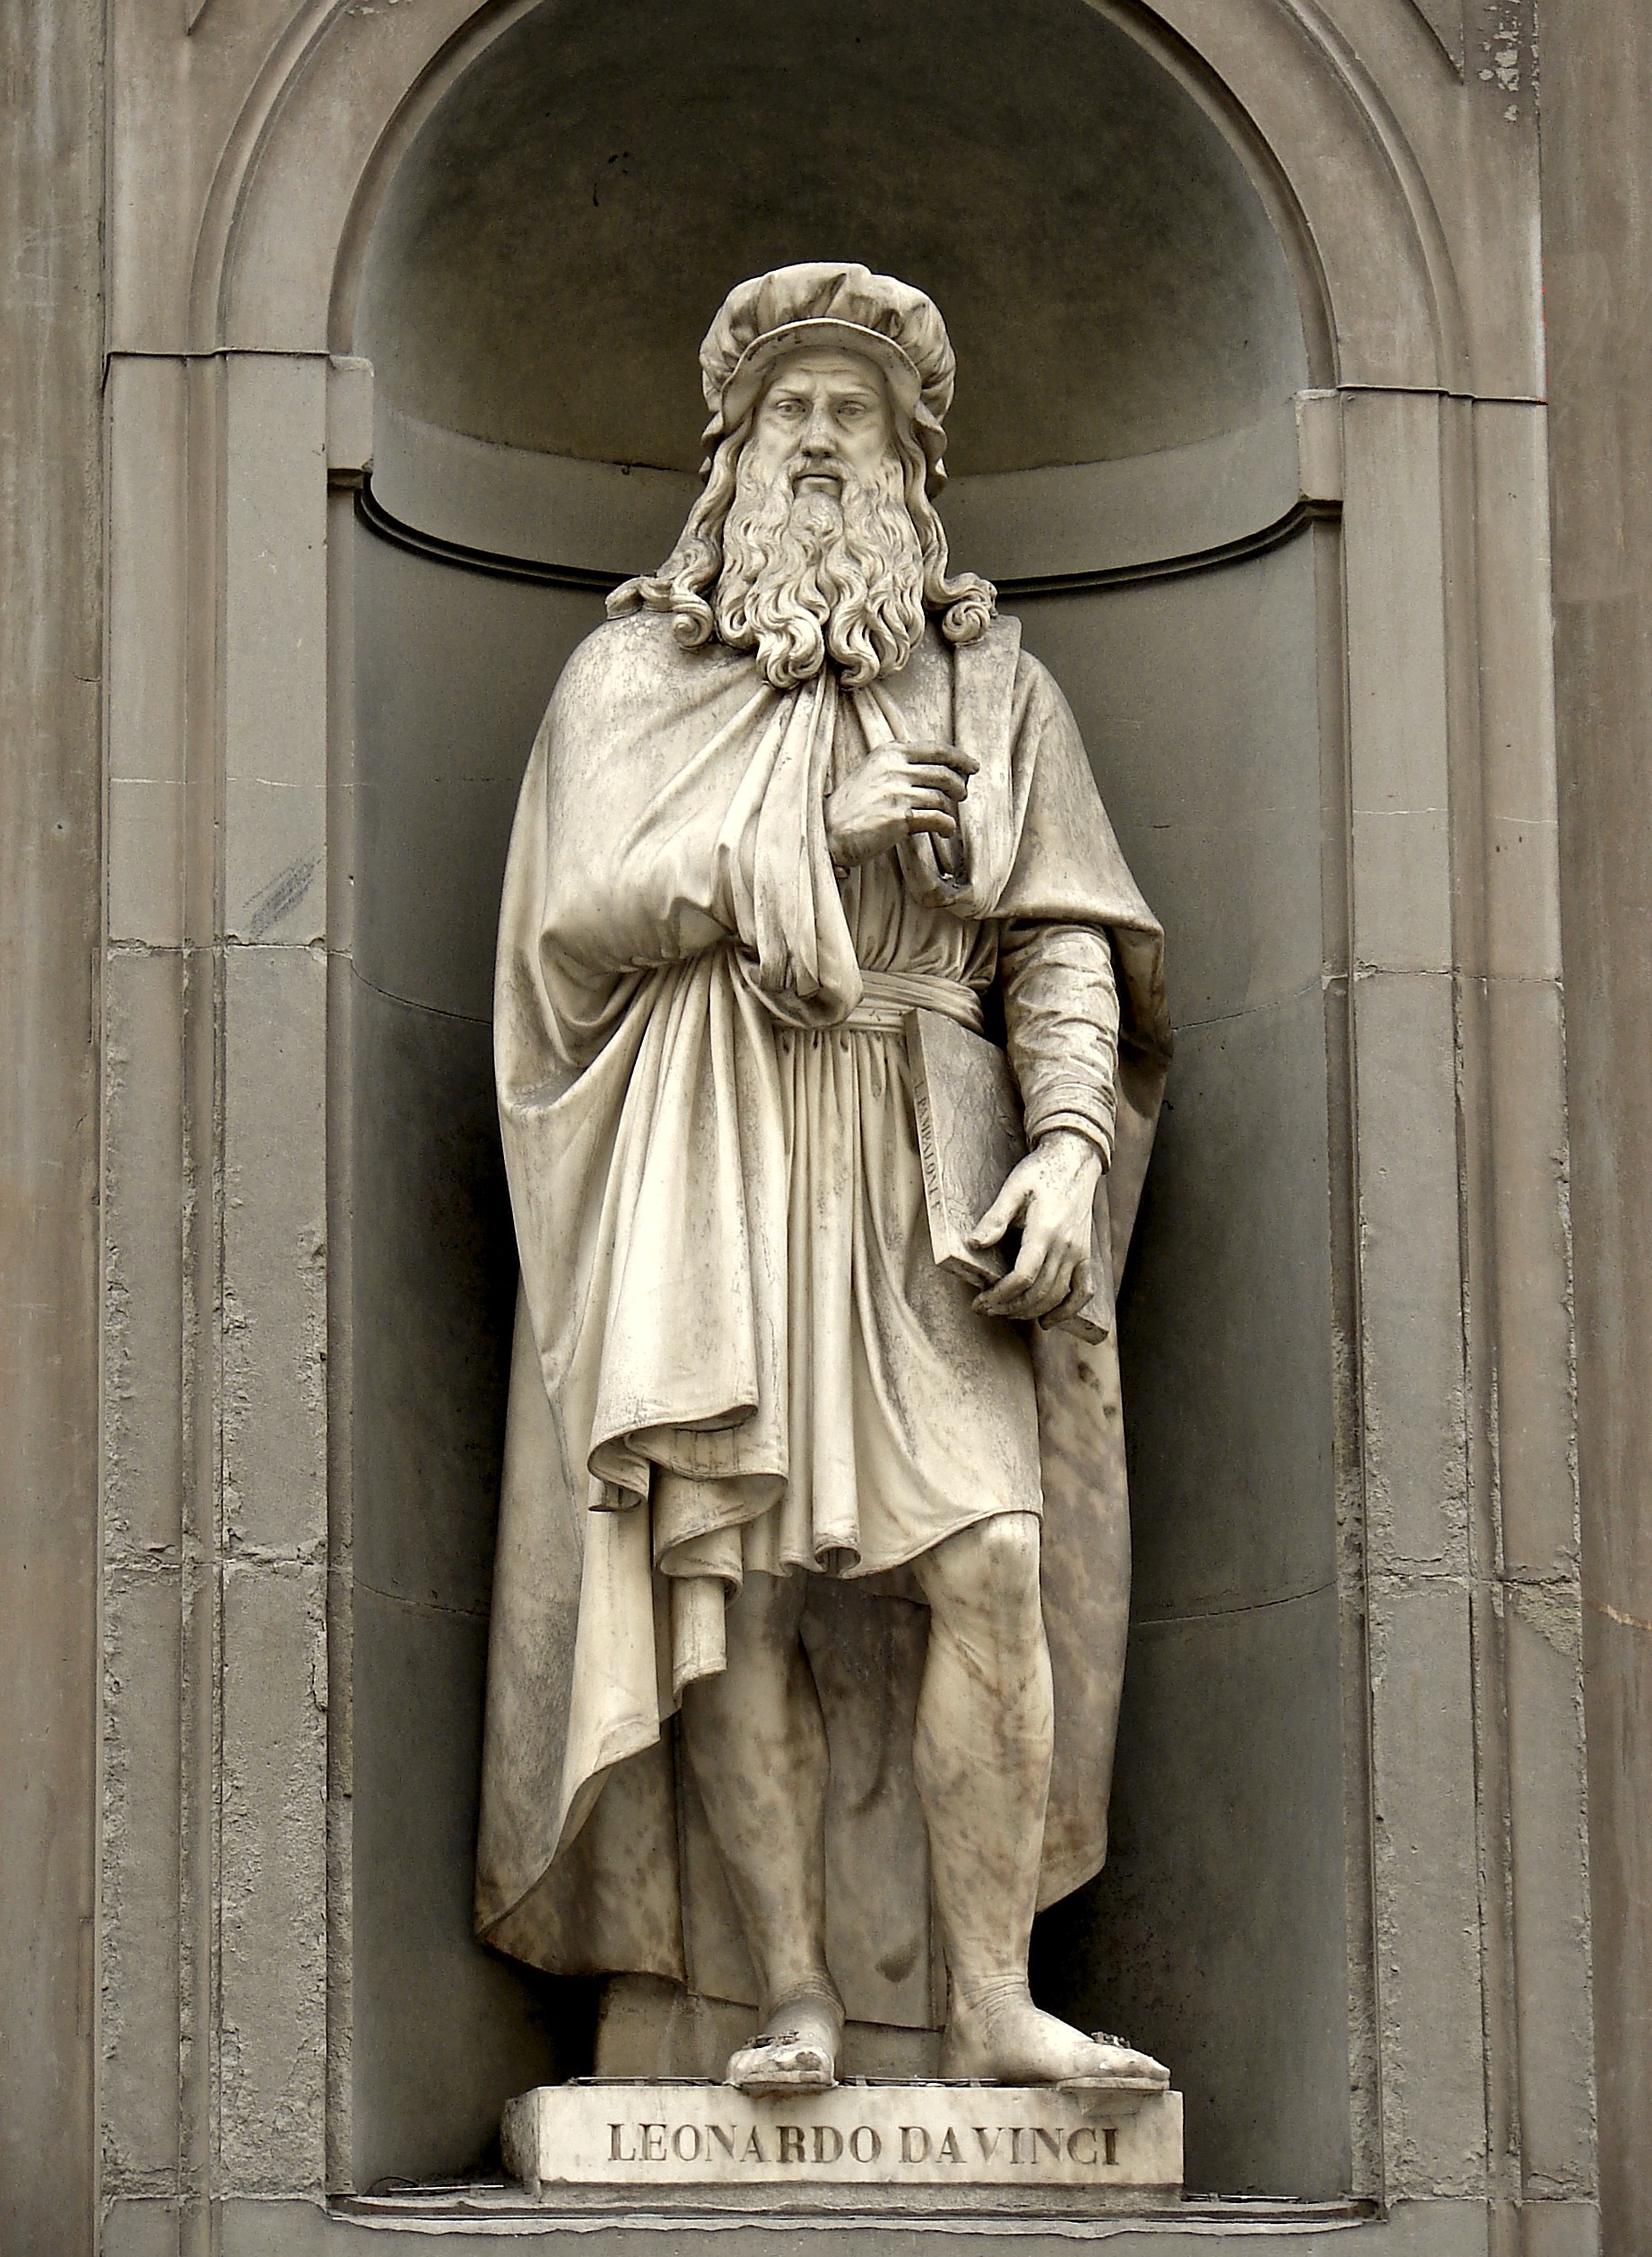
monument, statue, religion, cathedral, artwork, sculpture, art, temple, history, carving, florence, relief, middle ages, stone carving, leonardo da vinci, ancient history